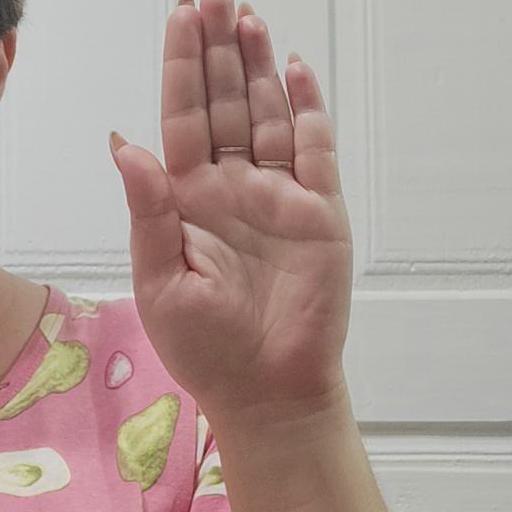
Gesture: stop